Equivalent width

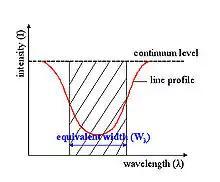
A diagram indicating the equivalent width corresponding to the absorption line, which is shown in red.

The equivalent width of a spectral line is a measure of the area of the line on a plot of intensity versus wavelength in relation to underlying continuum level. It is found by forming a rectangle with a height equal to that of continuum emission, and finding the width such that the area of the rectangle is equal to the area in the spectral line. It is a measure of the strength of spectral features that is primarily used in astronomy.